Clara Wagner

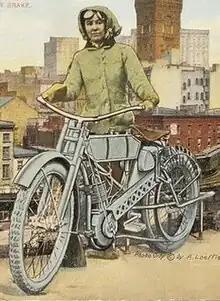

Clara Marian Wagner (11 November 1891 – 30 December 1961) was one of the first documented woman motorcyclists, who became notable as an endurance racer and was sponsored by the Eclipse Machine Co., a bicycle company, for using its braking products.